Newcastle City Hall (Australia)

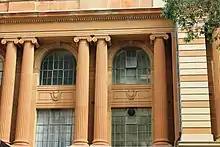
Neo-classical columns

In January 1920 a referendum of rate payers was held to gauge community support for raising a loan to purchase a suitable site for the construction of a Town Hall. 682 people voted and supported the move by a large majority. The next hurdle was to find a suitable site. After the acquisition of a site owned by John Brown in Hunter Street was thwarted, the community was again involved in a September referendum to decide whether the Town Hall should be constructed in the east or west end of town (either side of Burwood Street). Considerably fewer votes were cast, and an east end location was favoured by a small majority. After the decision to purchase land bound by Hunter, Darby, King and Burwood Streets for a Town Hall based on Menkens' design, yet another attempt was abandoned due to the cost of resumption and compensation of existing businesses. This issue of a Town Hall was again postponed.